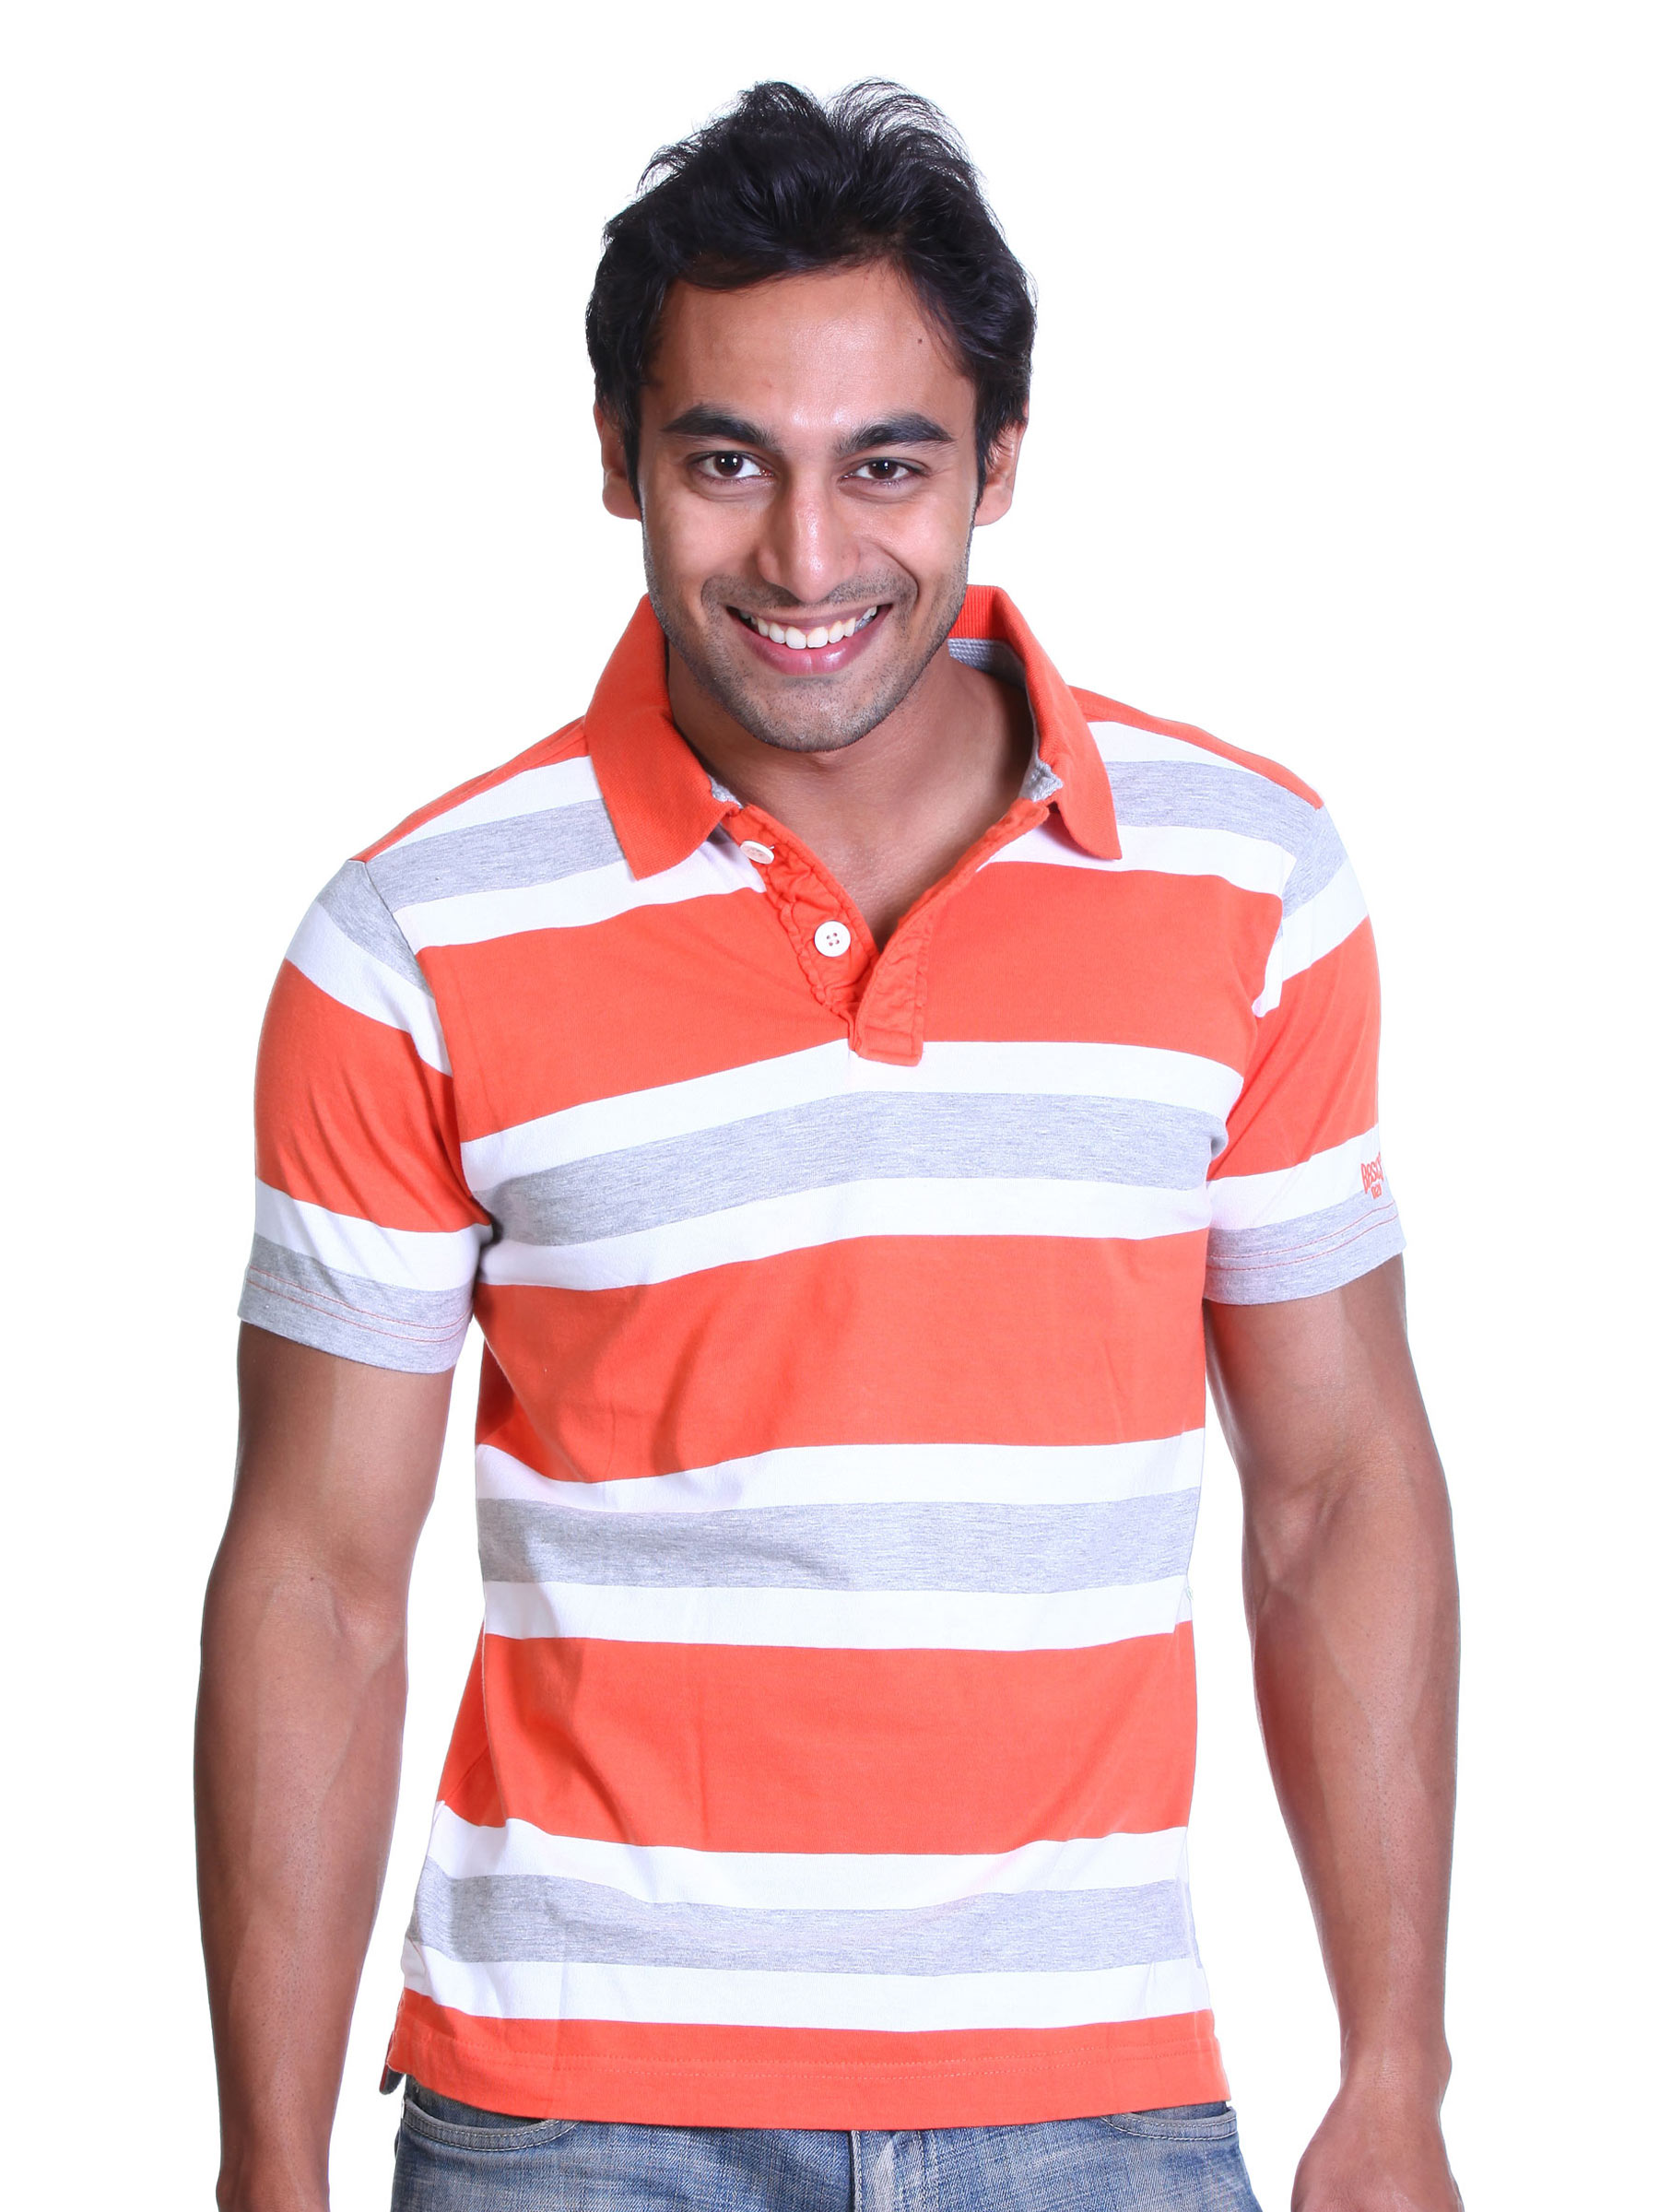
Basics Men Orange Striped Polo T-shirt
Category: Apparel / Topwear / Tshirts
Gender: Men
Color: Orange
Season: Spring 2011
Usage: Casual